3rd Parachute Brigade (United Kingdom)

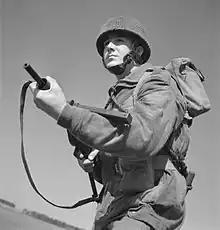
Paratrooper of the brigade's 8th Battalion, Parachute Regiment, pictured here with a Sten gun.

The 3rd Parachute Brigade was an airborne forces brigade raised by the British Army during the Second World War. The brigade was initially part of the 1st Airborne Division, but remained in Britain when that division was sent overseas, and became part of the 6th Airborne Division, alongside 5th Parachute Brigade and 6th Airlanding Brigade.